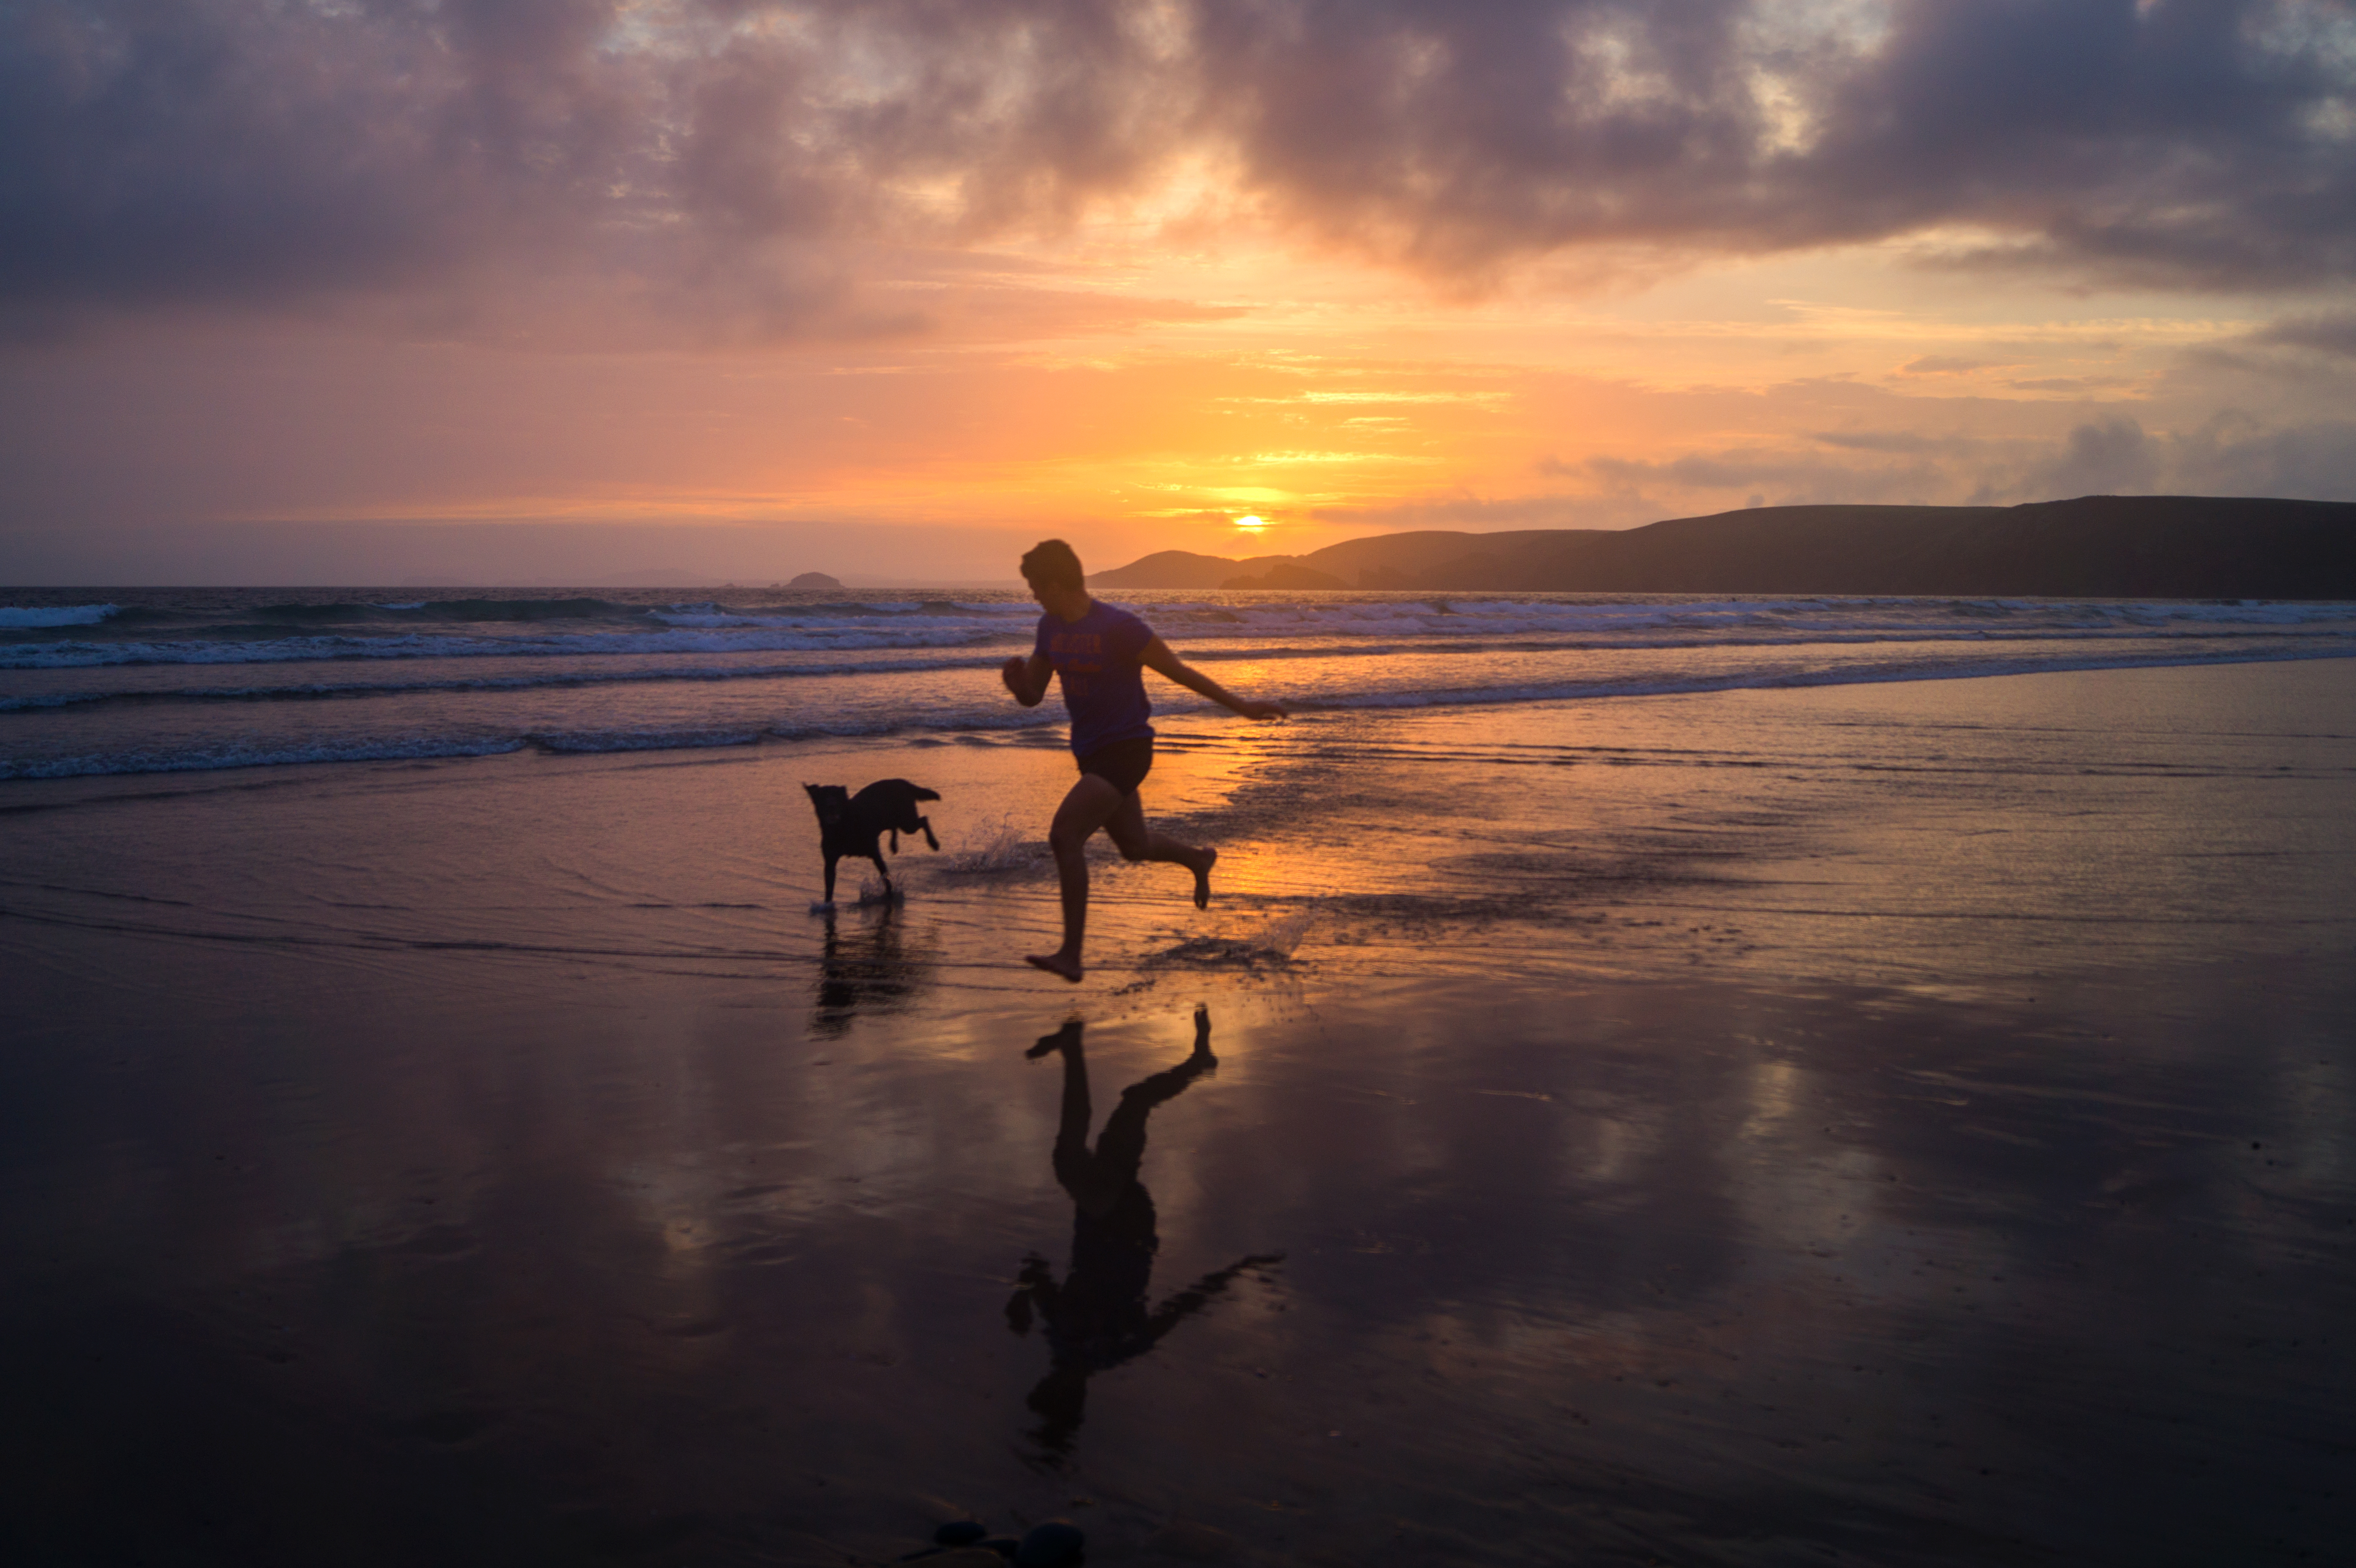
beach, sea, coast, water, sand, ocean, horizon, cloud, sky, sun, sunrise, sunset, sunlight, cloudy, morning, shore, wave, boy, running, run, hour, dawn, dog, dusk, evening, twilight, golden, reflection, blue, set, reflect, uk, sandy, wales, back, reflecting, reflections, annual, reflects, newgale, pembrokeshire, runs, clues